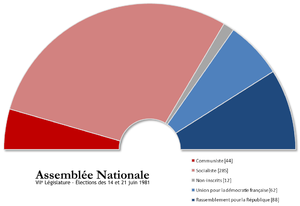
L’Assemblée nationale est l'institution française qui forme, avec le Sénat, le Parlement de la Cinquième République. Son rôle est de débattre, de proposer, d’amender et de voter les lois, et de contrôler l'action du Gouvernement. À la différence du Sénat, elle a le pouvoir de forcer la démission du gouvernement par le vote d'une motion de censure. Elle siège au palais Bourbon à Paris. Depuis 1986, l’Assemblée nationale compte 577 membres, appelés députés, élus au suffrage universel direct au scrutin uninominal majoritaire à deux tours pour une durée de cinq ans.
Cette page dresse la liste des législatures françaises.
Cet article présente la composition de l'Assemblée nationale française par législature.